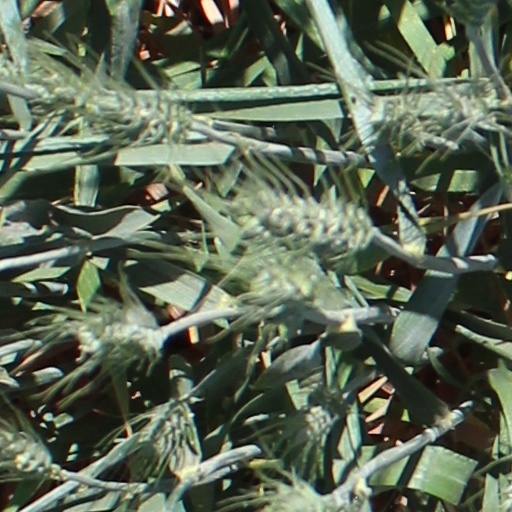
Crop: wheat